Owari Ōkunitama Shrine

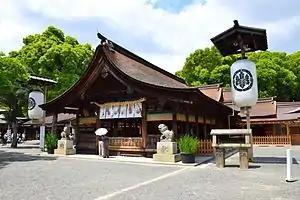
"Heiden" of Owari Ōkunitama Shrine

is a Shinto shrine located in the city of Inazawa, Aichi Prefecture, Japan. It was the "sōja" of Owari Province. The main "kami" enshrined is Ōkuninushi. The shrine's main festival is held annually on May 6. Due to its location near the site of the Nara period provincial capital of Owari Province, it is also called the or